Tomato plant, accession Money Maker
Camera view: tilt-top (135 deg); turntable rotation: 210 degrees
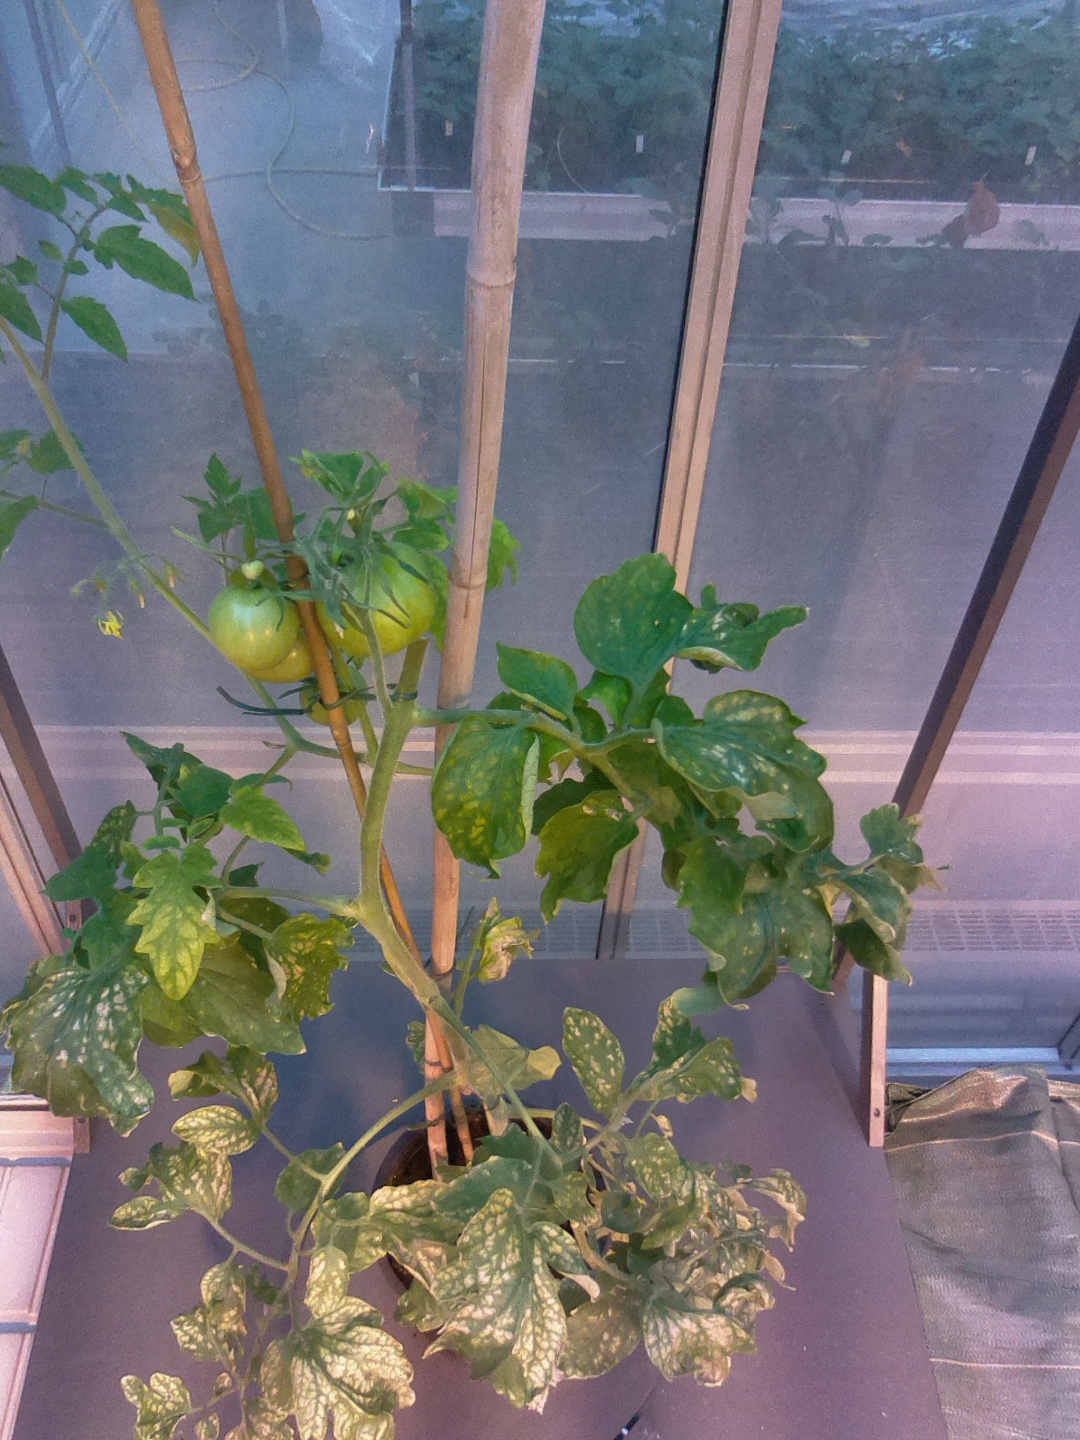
BBCH growth stage 75: 50%-60% of final fruit size